John D. Kemp

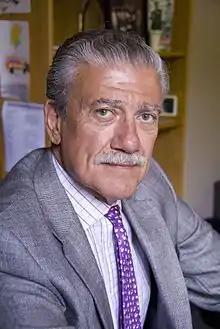
Kemp in 2011

John D. Kemp (born 1949) is an American disability rights leader who co-founded the American Association of People with Disabilities and is currently the president and chief executive of the Lakeshore Foundation in Birmingham, Alabama.